Brian Robertson, 1st Baron Robertson of Oakridge

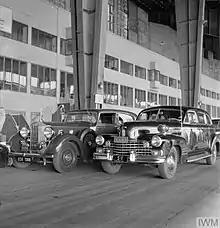
The official cars of the Commanders of American and British forces in Berlin at Tempelhof Airport. General Lucius D. Clay's Cadillac is seen parked next to Robertson's Rolls-Royce.

Britain therefore needed Germany to become self-sustaining as soon a possible, a policy that put it at odds with the other three powers. In order to shift more of the burden onto the Americans, an agreement was reached to amalgamate the British and American zones into Bizonia. The down side of this was that it gave the Americans a greater say, making it even more difficult for Robertson to reach compromises with the Soviet Union. Matters came to a head over the introduction of the Deutsche Mark as a new currency in Bizonia. When the Soviets responded with a blockade of Berlin, the American Military Governor, General Lucius D. Clay, wanted to force a convoy through by road. Robertson convinced him to adopt the Berlin Airlift instead. Unlike a force of tanks and trucks, the Soviets could not claim that cargo aircraft were some sort of military threat. In the face of unarmed aircraft refusing to turn around, the only way to enforce the blockade would have been to shoot them down. An airlift would put the Soviet Union in the position of either shooting down unarmed humanitarian aircraft, thus breaking their own agreements, or backing down. Robertson was doubtful that the airlift would provide more than a temporary solution. He went over the tonnage figures repeatedly, arriving at the conclusion that the airlift would not be adequate. Nonetheless, the airlift succeeded, and the blockade was lifted on 12 May 1949. When the three western zones were fused to create West Germany later that month, Robertson was seconded to the foreign office as the High Commissioner at the Allied High Commission for Germany. For his services, he was made a Knight Grand Cross of the Order of the British Empire in the 1949 Birthday Honours.